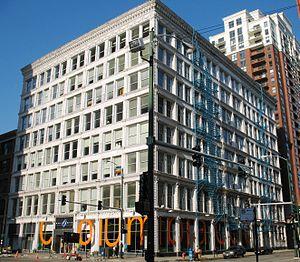
Le Ludington Building est le plus ancien bâtiment à charpente d'acier encore existant dans la ville de Chicago.